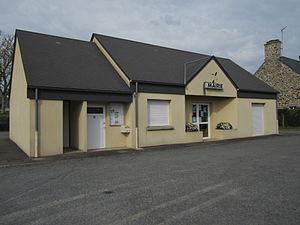
Champcey, Manche
Champcey est une ancienne commune française, située dans le département de la Manche en région Normandie, peuplée de 235 habitants, commune déléguée au sein de Sartilly-Baie-Bocage depuis le 1ᵉʳ janvier 2016.